Mikael Soininen

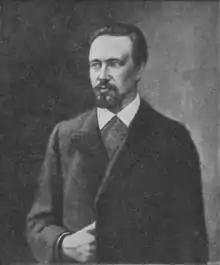
Portrait of Mikael Soininen

August Mikael Soininen (3 November 1860 – 12 March 1924; surname until 1906 "Johnsson") was a Finnish professor of Education theory (at the University of Helsinki) and politician, born in Kuhmoniemi. He was Minister of Education from 27 November 1918 to 15 March 1920 and a member of the Parliament of Finland, representing the Finnish Party from 1907 to 1911 and the National Progressive Party from 1919 to 1922.